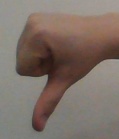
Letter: waw